Taco Bell

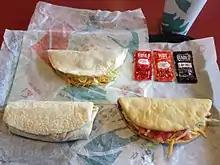
Several Taco Bell menu items. Clockwise from lower right: chalupa supreme, combo burrito, double decker taco

Taco Bell began experimenting with fast-casual and urban concepts when it created U.S. Taco Co. and Urban Taproom in 2014 reflecting a market shift due to the popularity of Chipotle Mexican Grill. The menu consisted of tacos with American fillings, and did not sell the food sold in Taco Bell restaurants, such as burritos. It was launched in Huntington Beach, California, in August 2014.